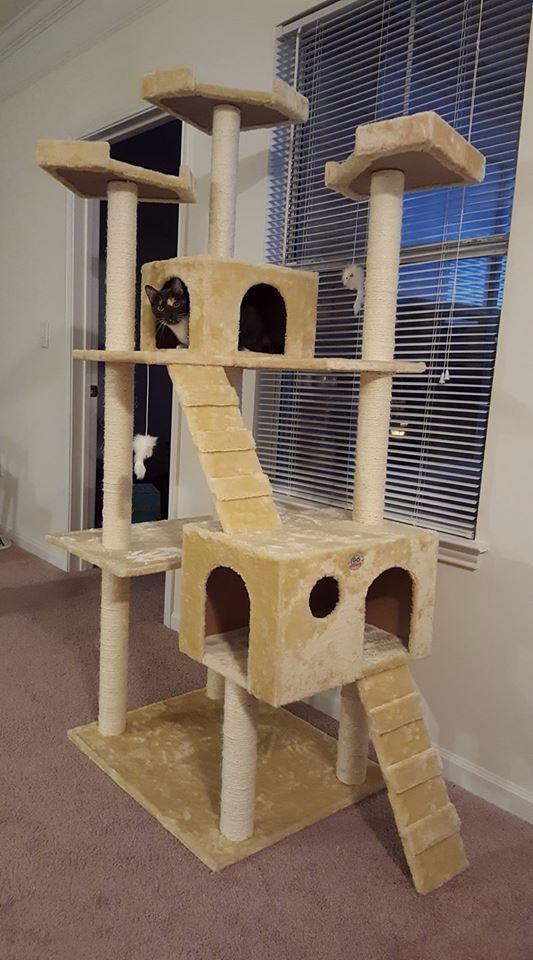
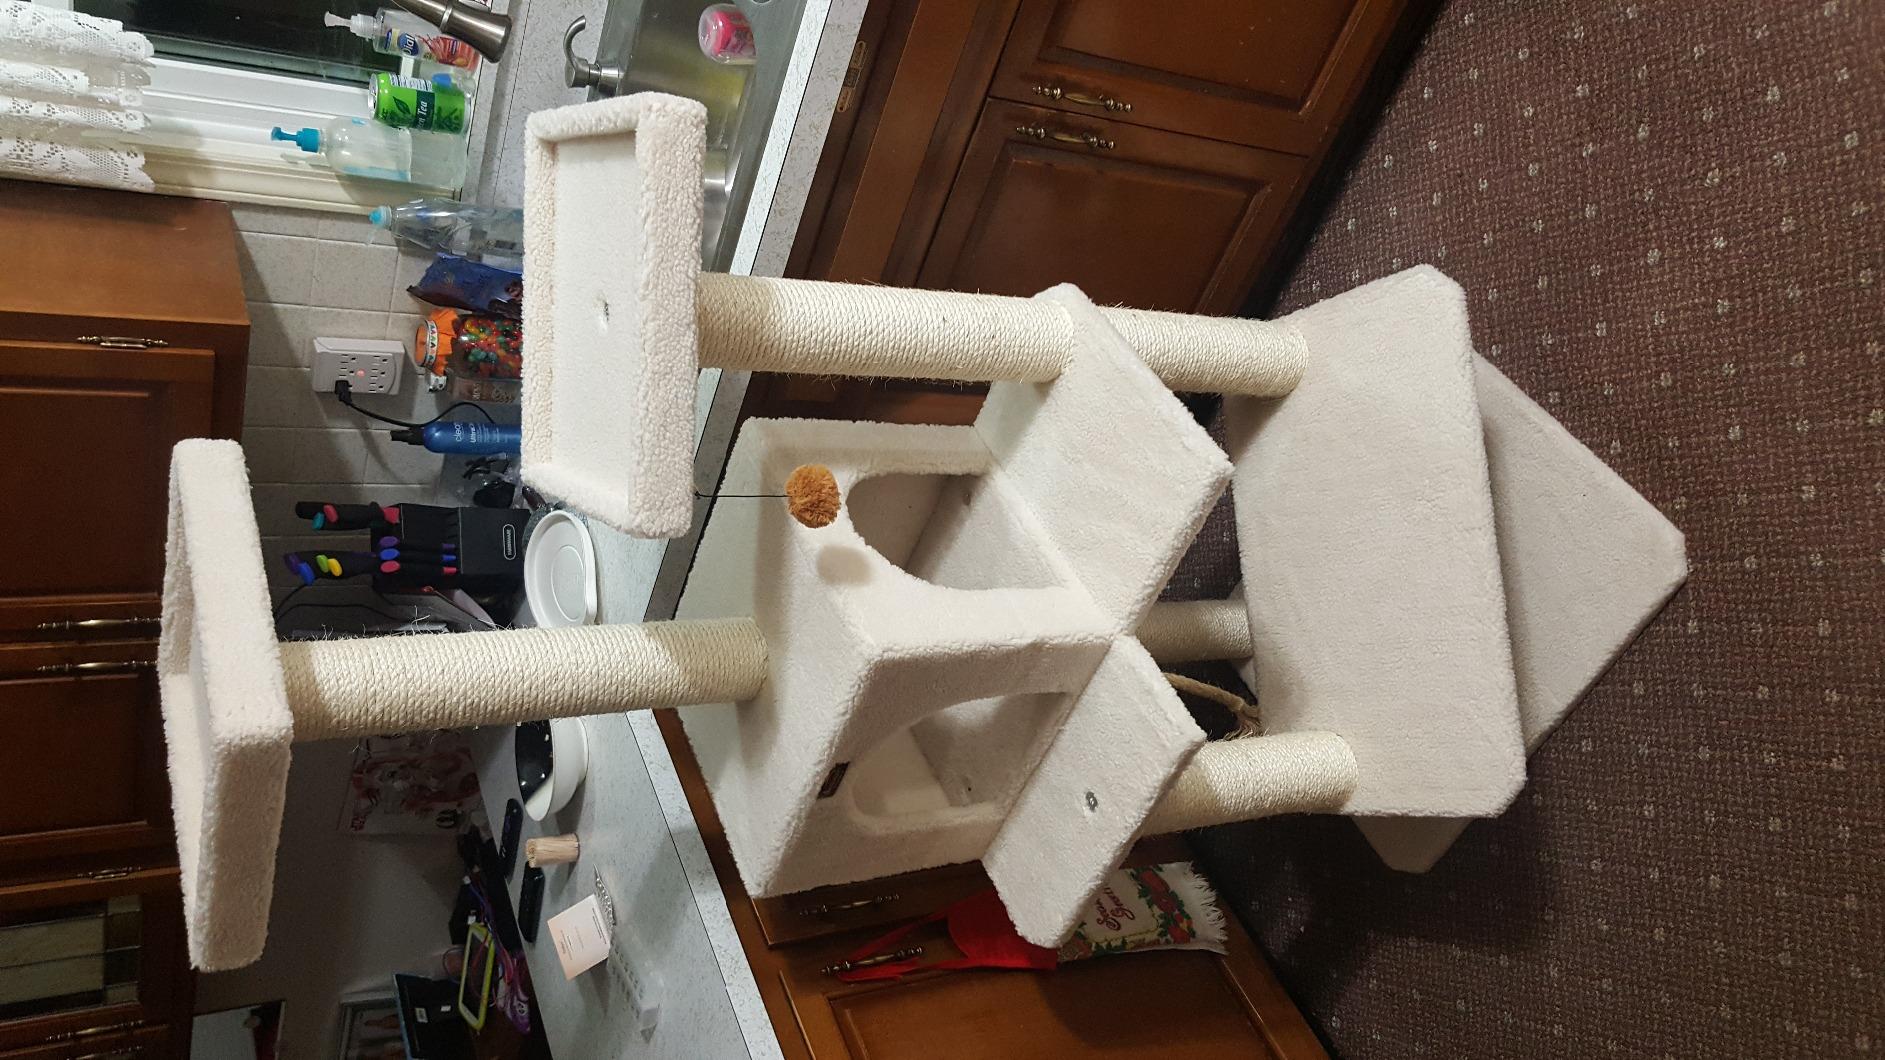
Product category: items_cat tree
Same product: no